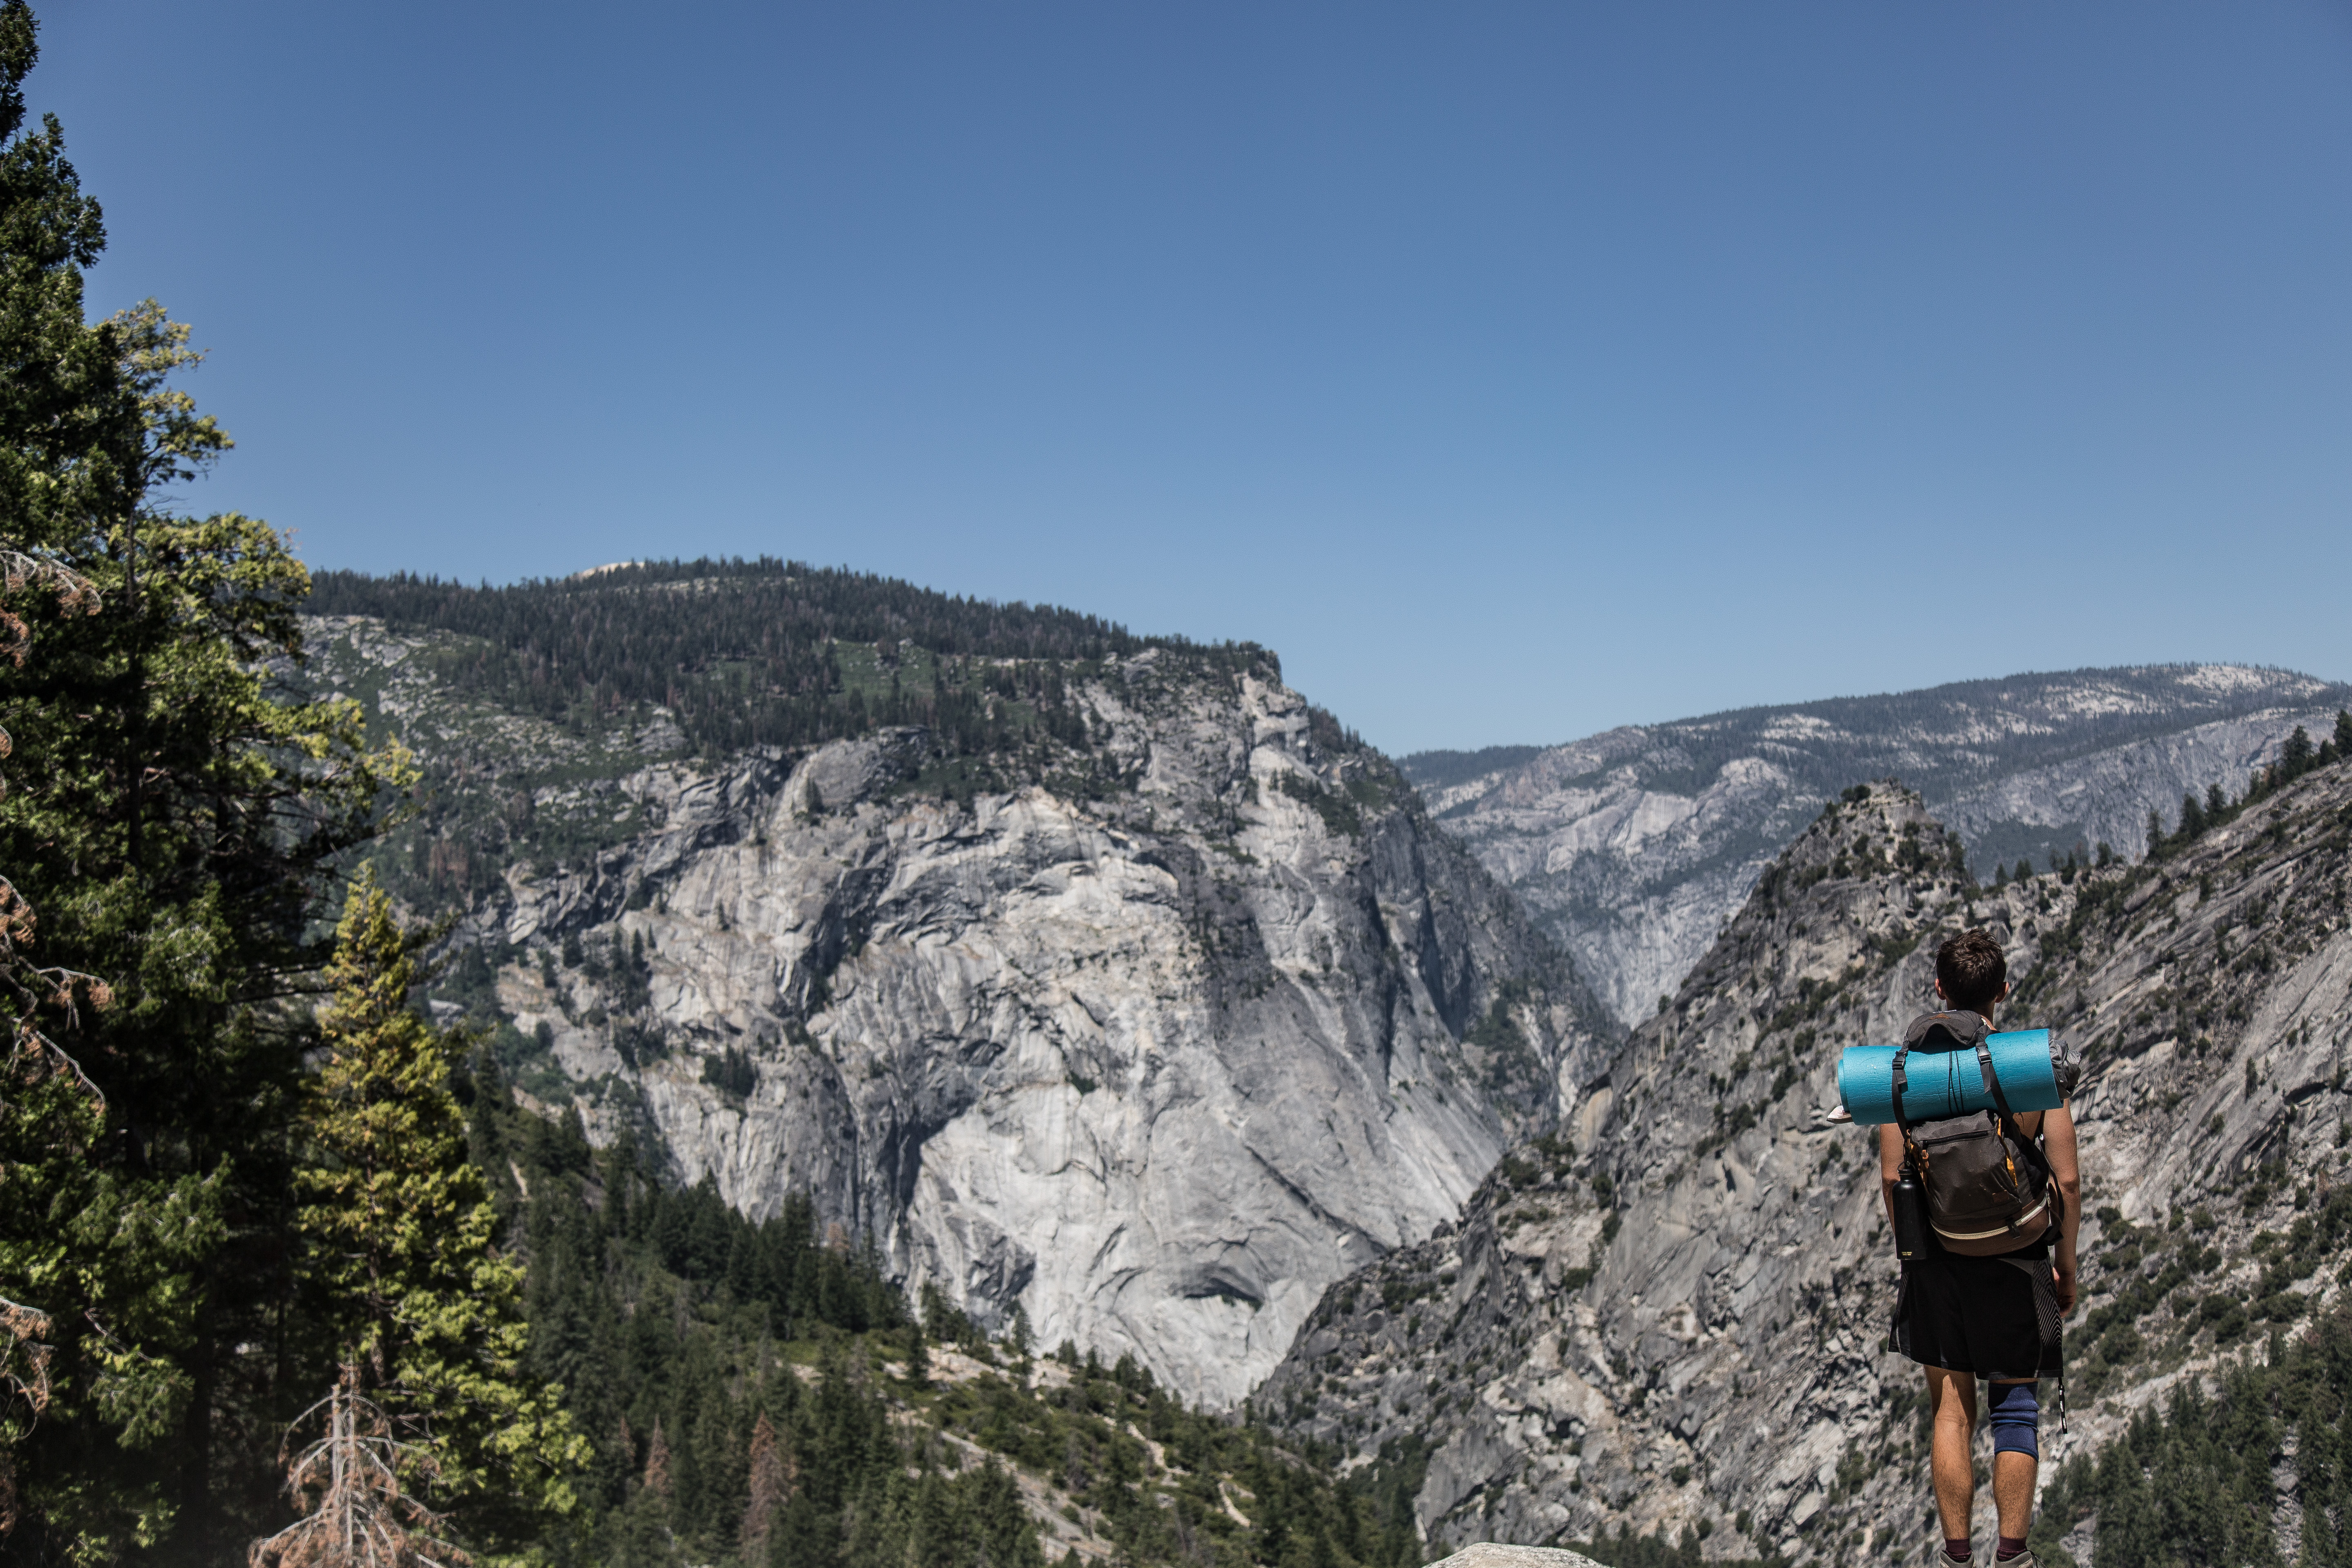
wilderness, walking, mountain, hiking, trail, adventure, mountain range, recreation, ridge, summit, mountaineering, sports, alps, backpacking, landform, mountain pass, outdoor recreation, mountainous landforms